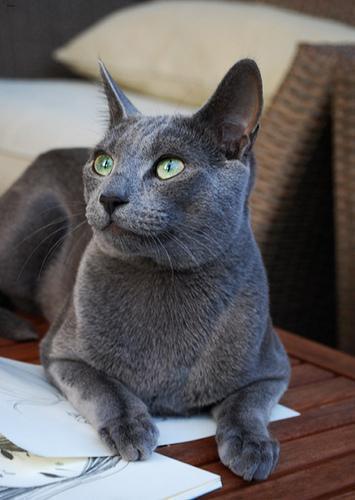
Russian Blue